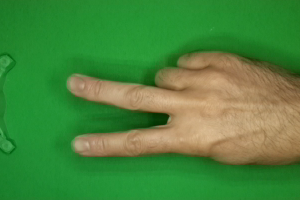
Label: scissors